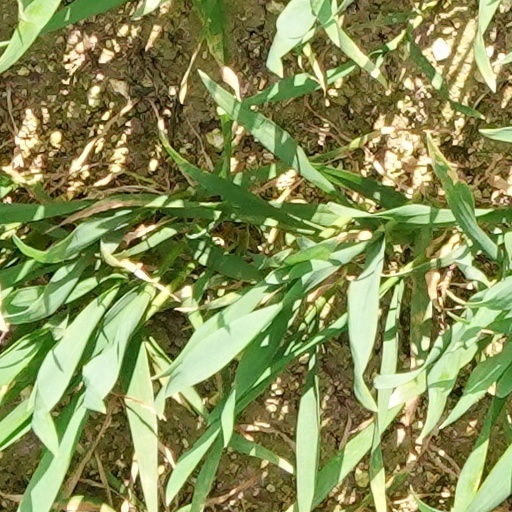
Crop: wheat